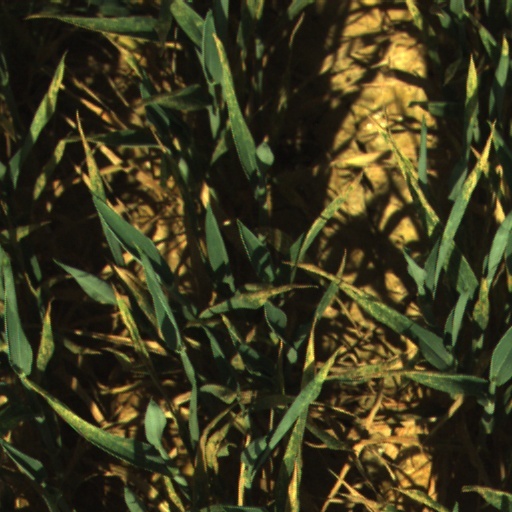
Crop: wheat